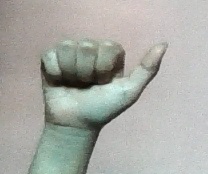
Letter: dhad